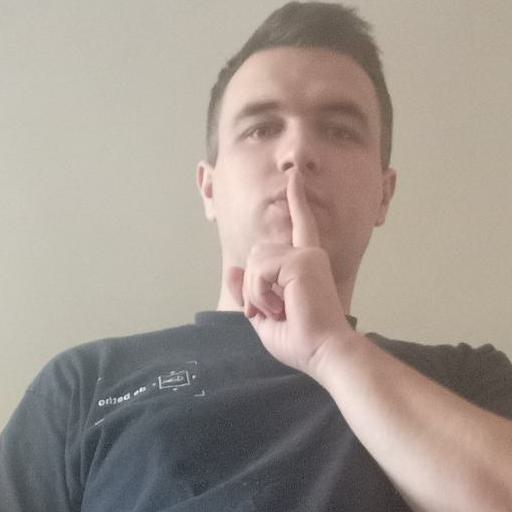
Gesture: mute